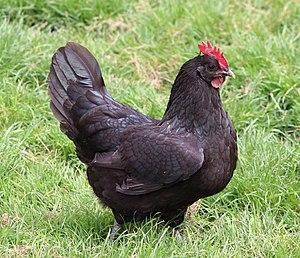
Une poule noire de Janzé à l'écomusée du pays de Rennes, commune de Rennes, Ille-et-Vilaine, Bretagne, France.
La janzé est une race de poule domestique.